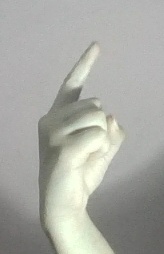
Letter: ra